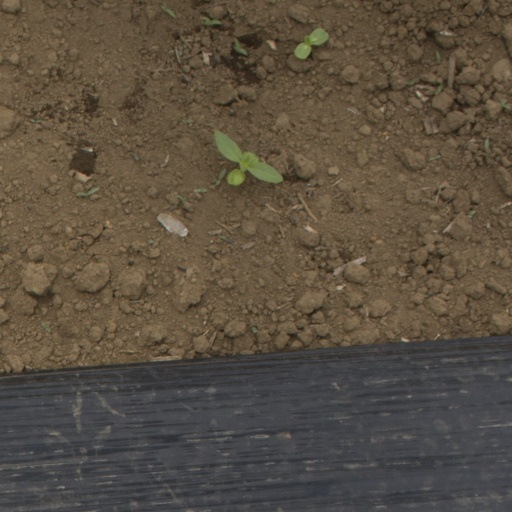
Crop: Jerusalem artichoke